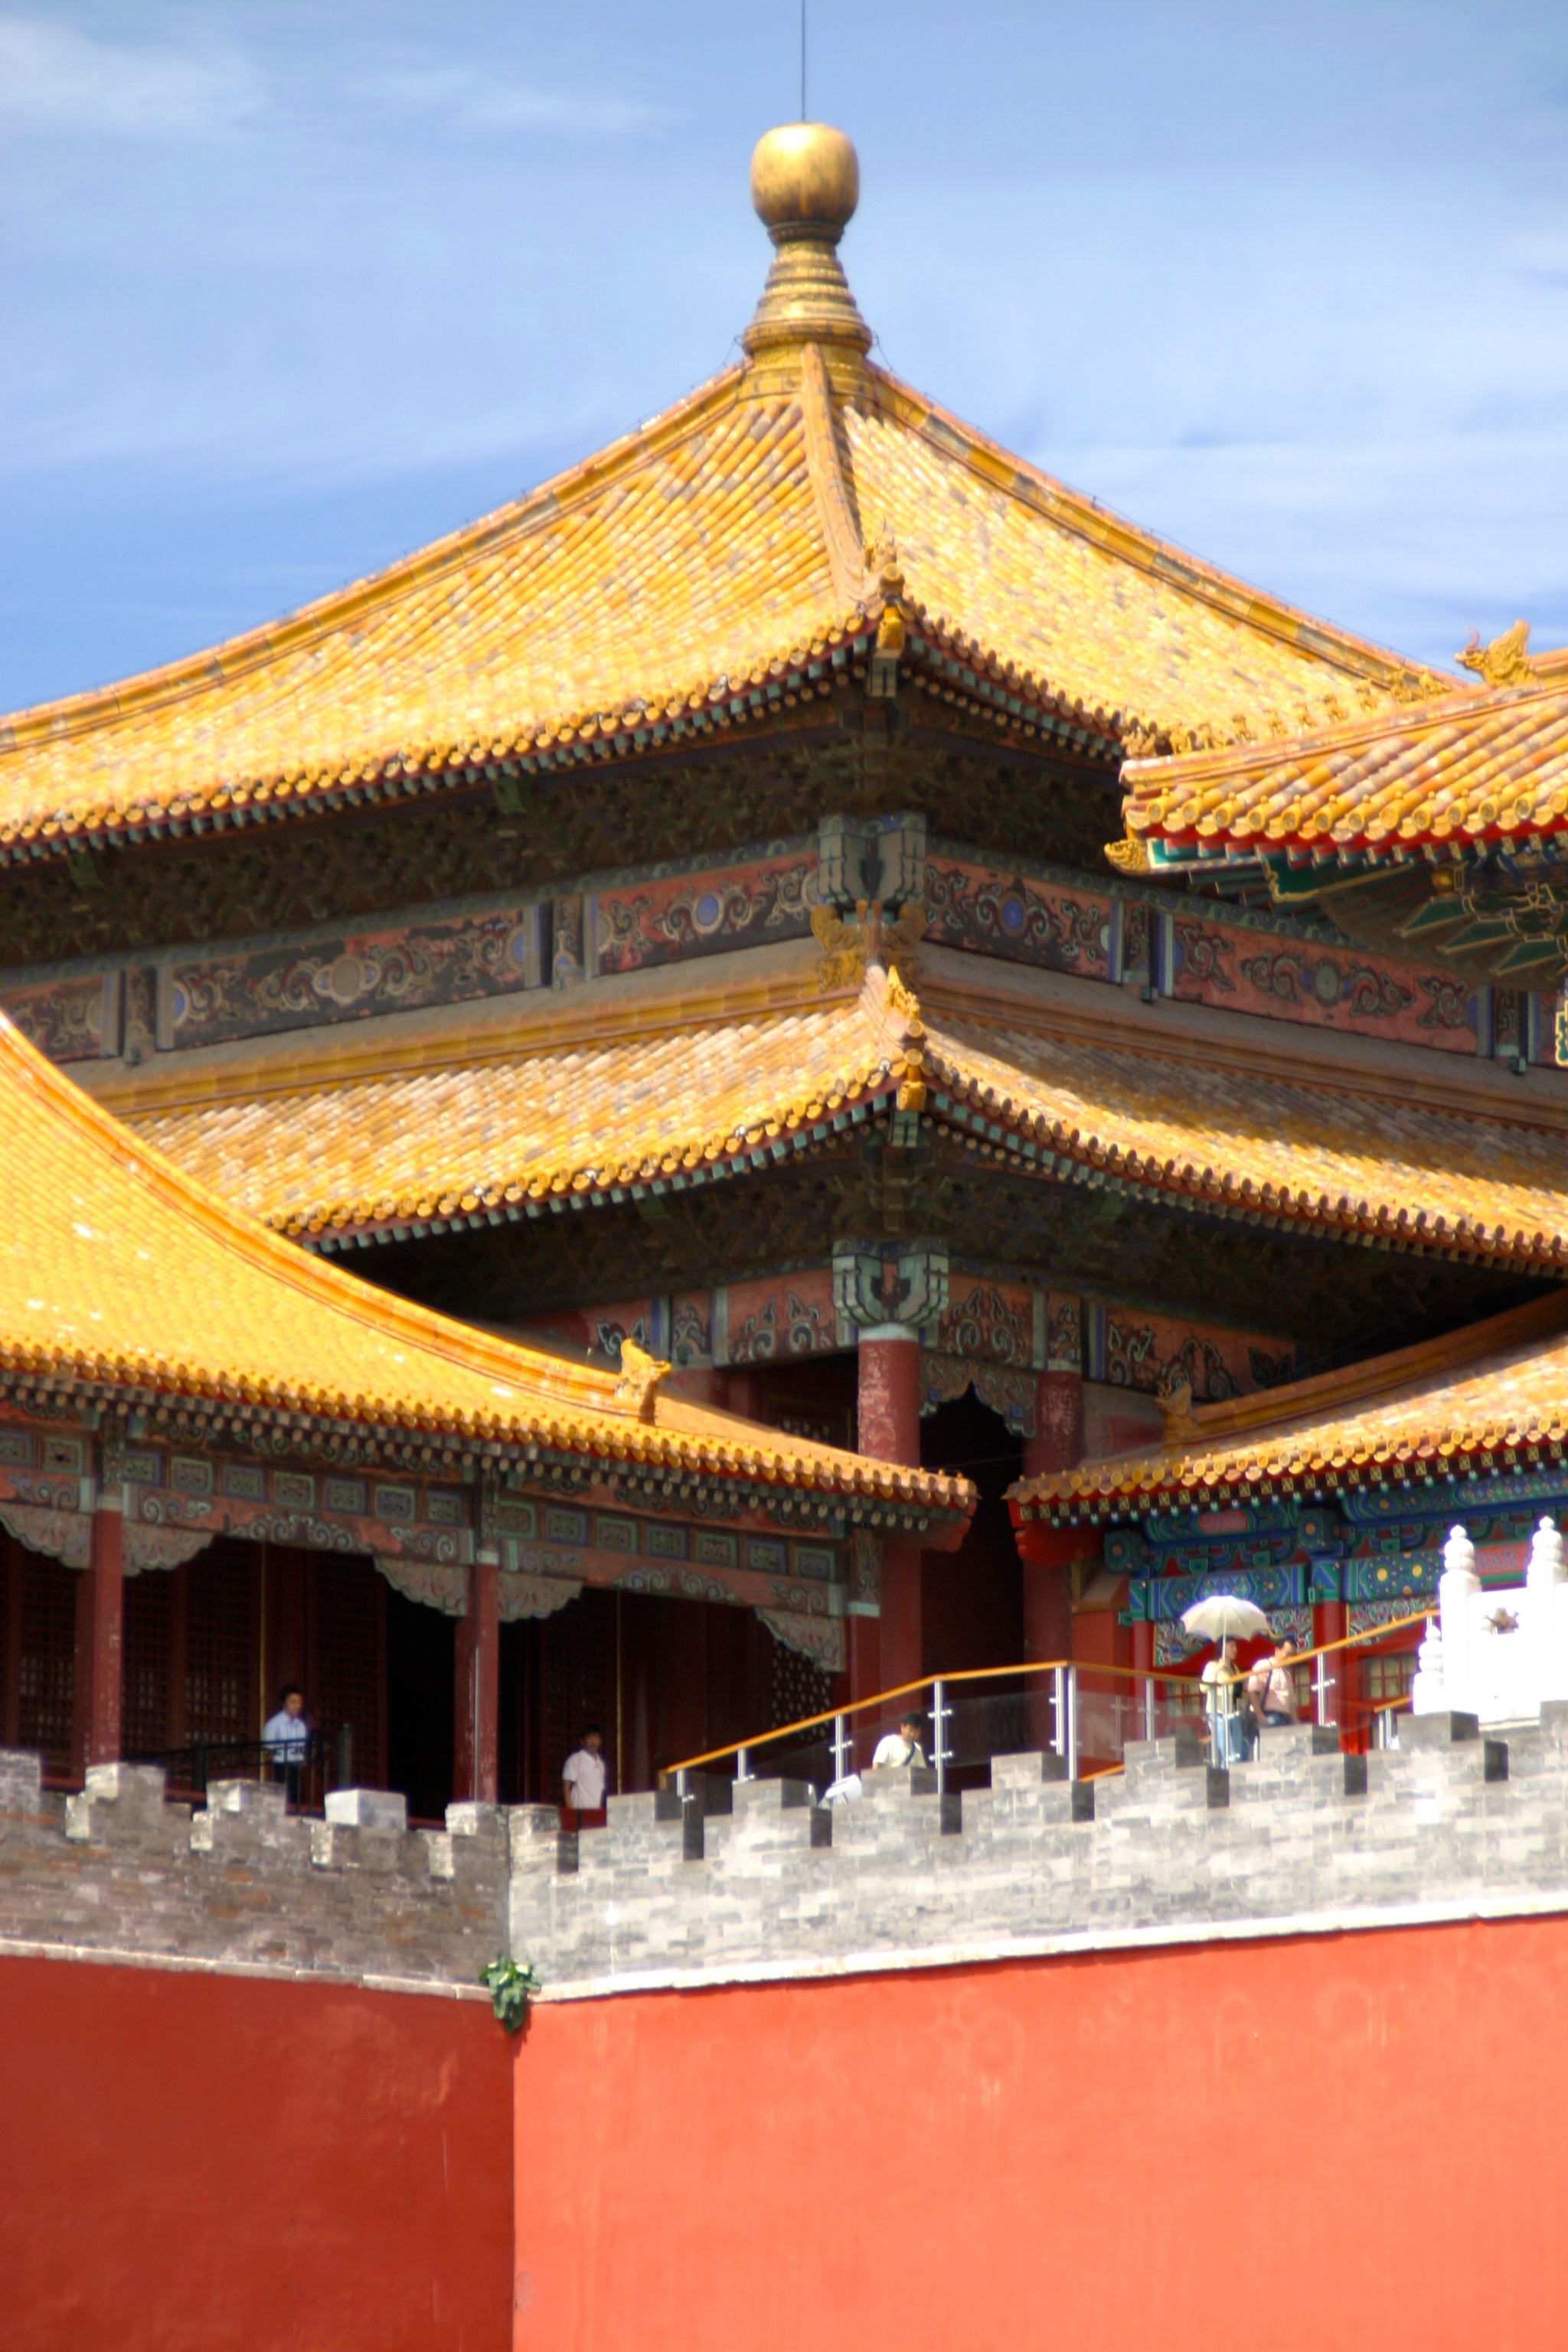
architecture, roof, building, palace, tower, place of worship, ornament, temple, beijing, shrine, dragon, china, chinese architecture, pagoda, forbidden city, historic site, shinto shrine